Øyer Church

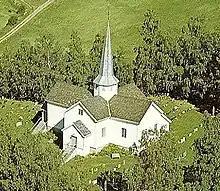
View of the church

Øyer Church is a parish church of the Church of Norway in Øyer Municipality in Innlandet county, Norway. It is located in the village of Tingberg. It is the church for the Øyer parish which is part of the Sør-Gudbrandsdal prosti (deanery) in the Diocese of Hamar. The white, wooden church was built in a cruciform design in 1725 using plans drawn up by an unknown architect. The church seats about 300 people.